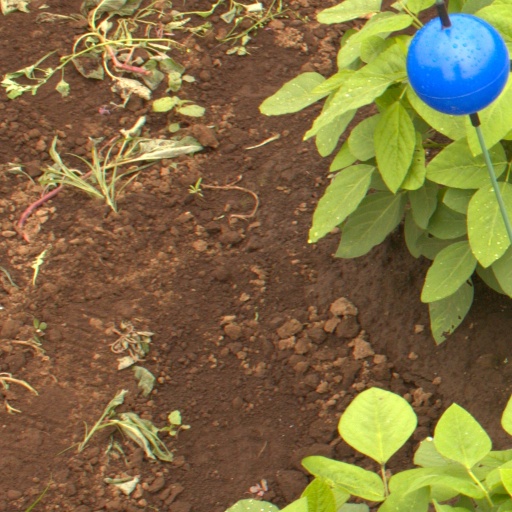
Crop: soybean